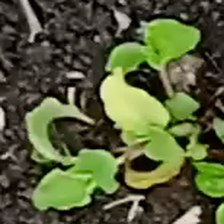
Weed species: Kena_(Commplina_benghalensio)